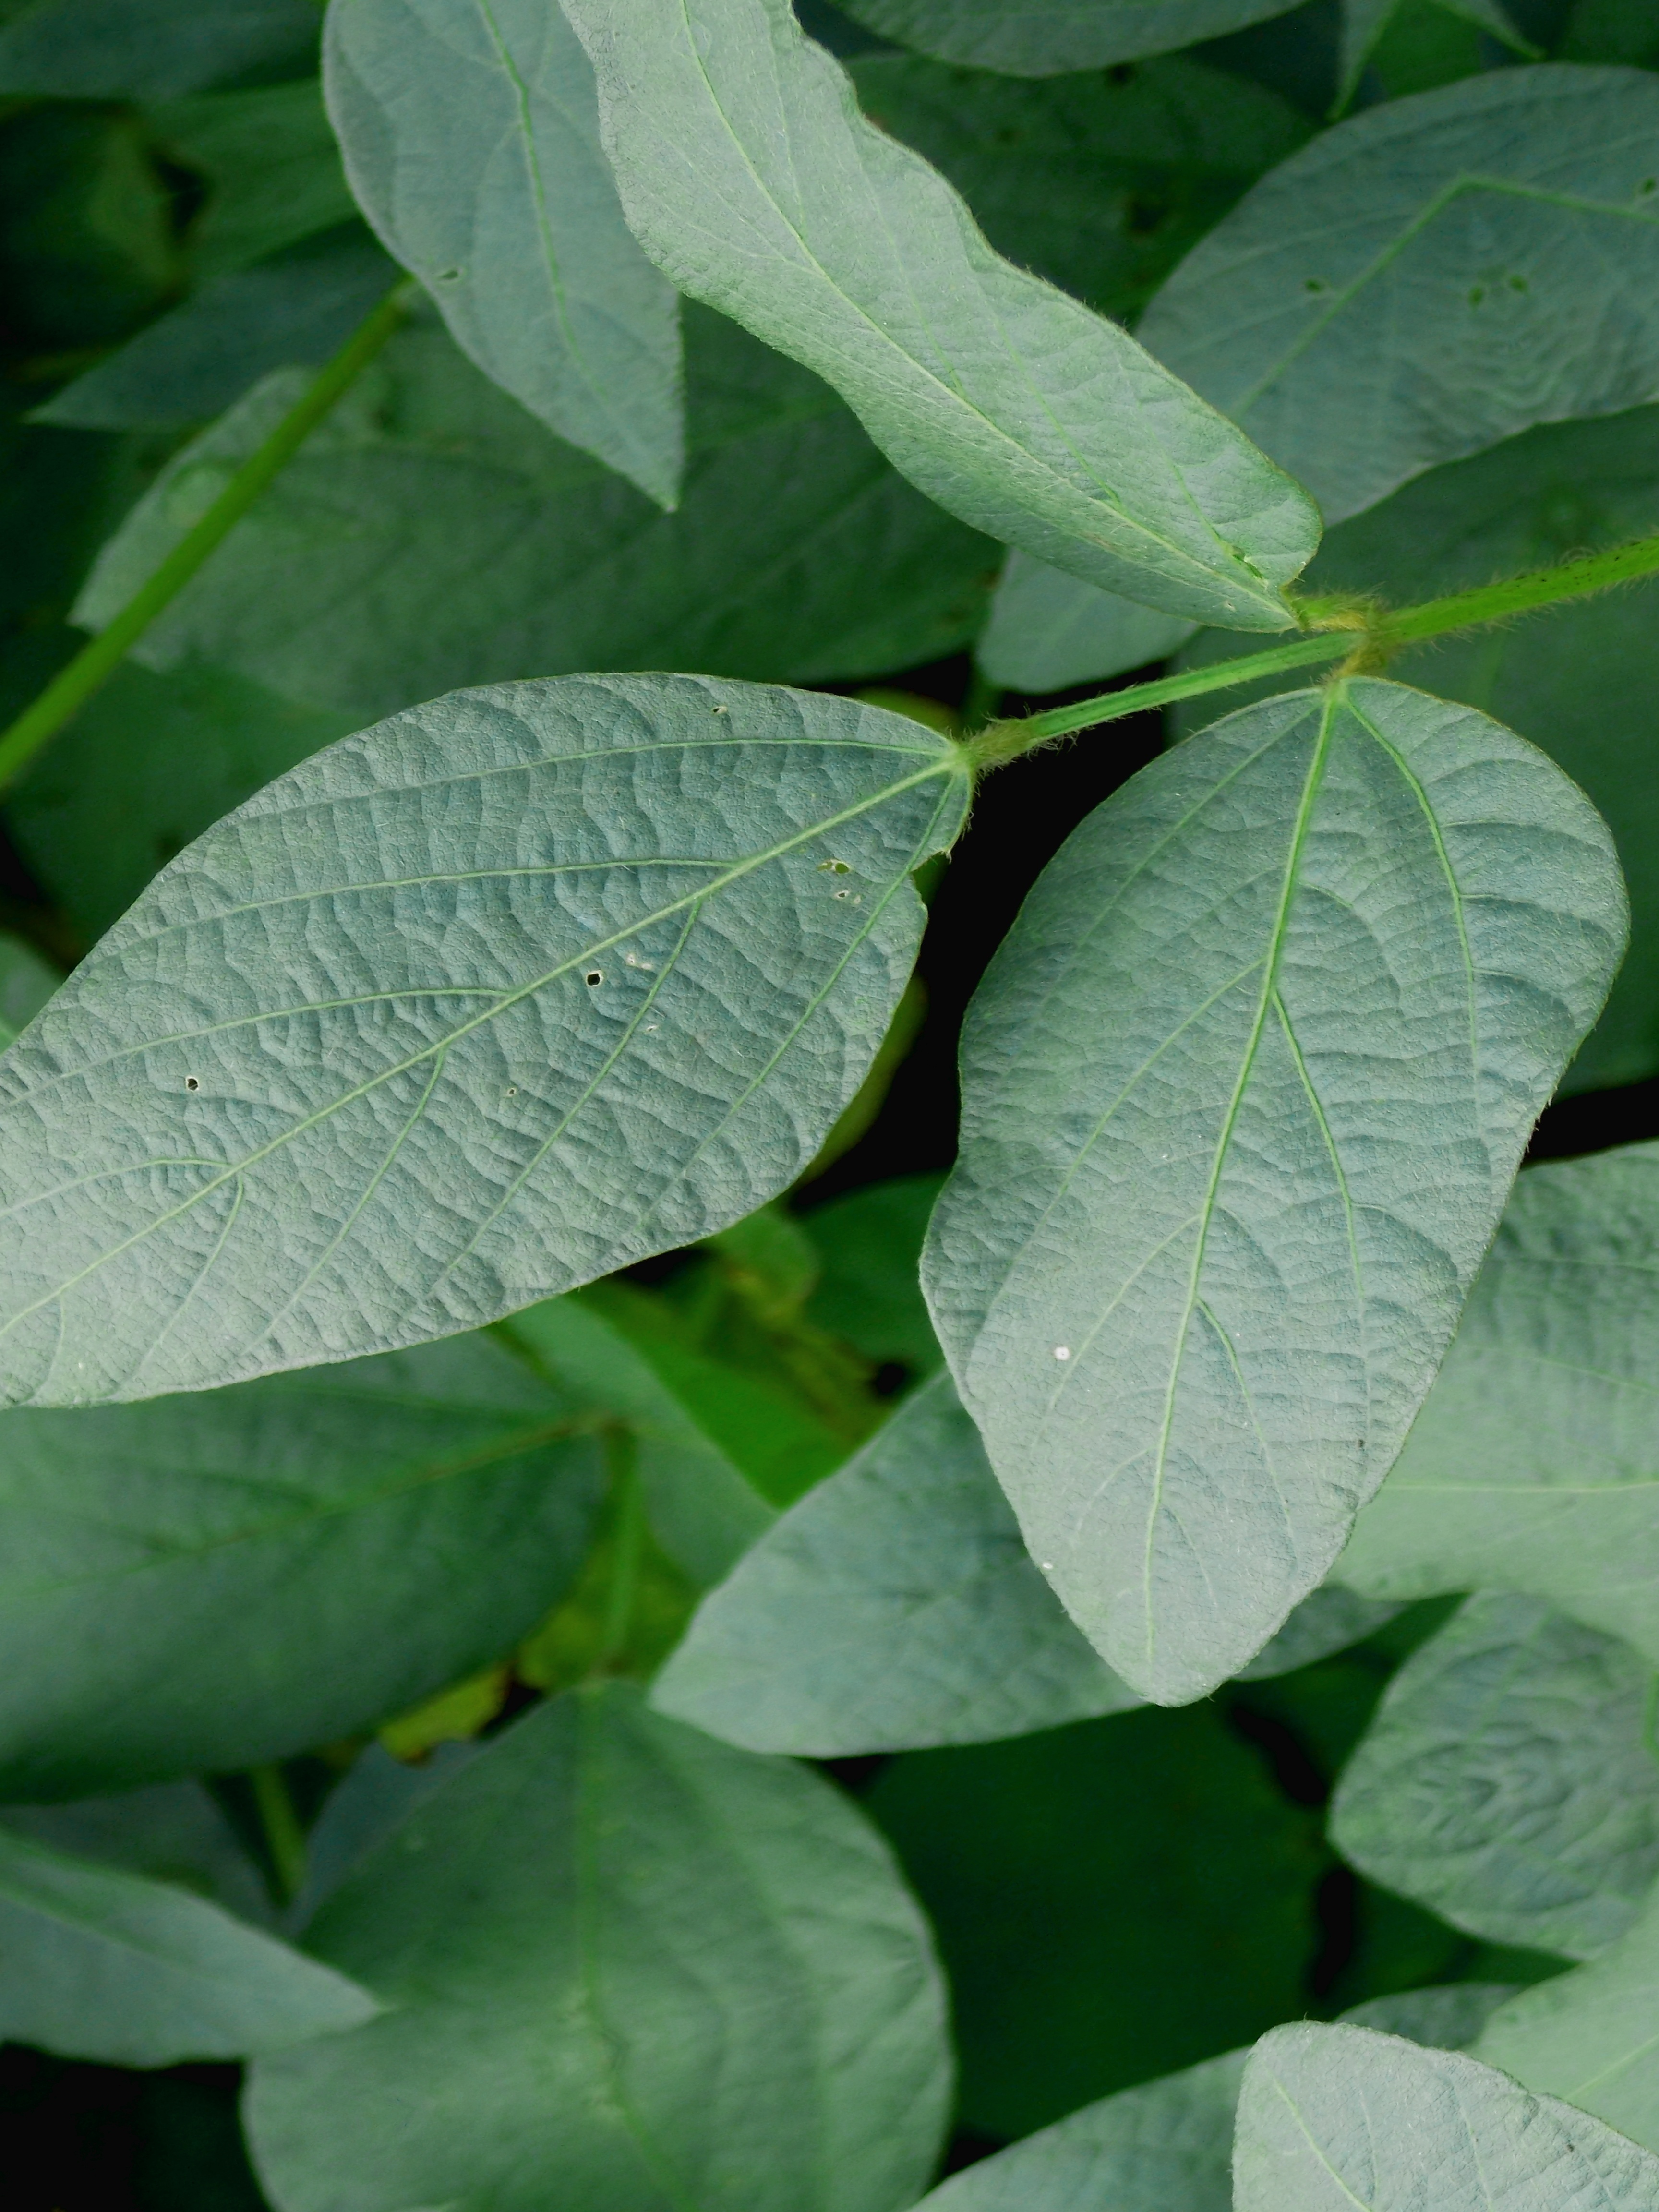
Label: Healthy